Lithgow, New South Wales

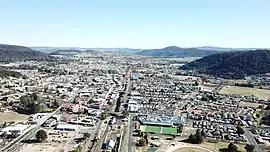
Aerial view of Lithgow in June 2018, looking west

Lithgow is a city in the Central Tablelands of New South Wales, Australia and is the administrative centre of the City of Lithgow local government area. It is located in a mountain valley named Lithgow's Valley by John Oxley in honour of William Lithgow.